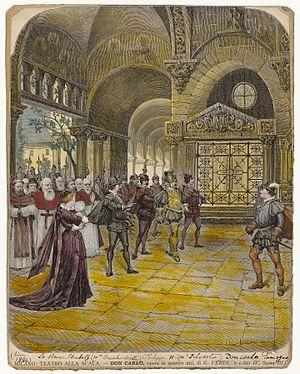
Don Carlos est un « grand opéra à la française » en cinq actes de Giuseppe Verdi, sur un livret de Joseph Méry et Camille du Locle, d'après la tragédie Don Carlos de Friedrich von Schiller, créé le 11 mars 1867 à l'Opéra de Paris.